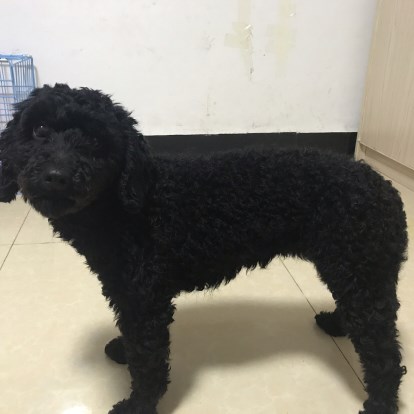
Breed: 7449-n000128-teddy